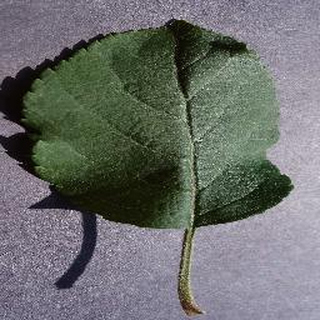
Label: healthy_apple